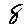
Label: 8